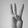
ASL letter: W